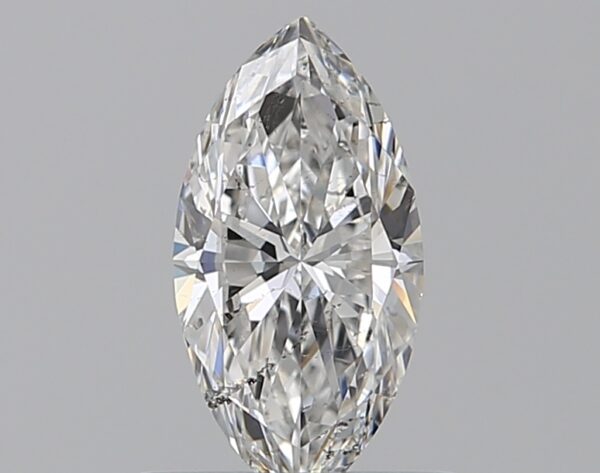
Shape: marquise
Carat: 0.5
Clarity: SI2
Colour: F
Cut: EX
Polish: EX
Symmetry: EX
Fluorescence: F
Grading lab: GIA
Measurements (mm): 8.11 x 4.09 x 2.48